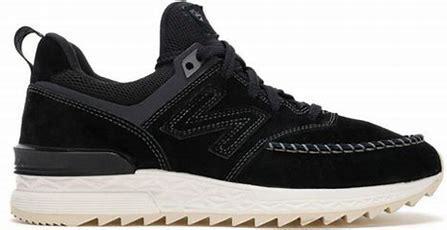
Brand: New
Model: Balance New Balance 574 Marathon